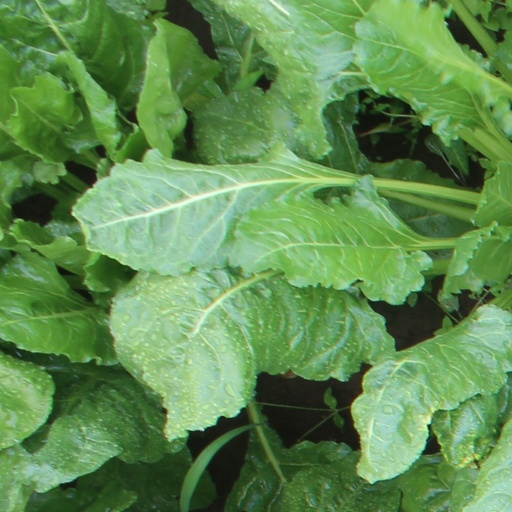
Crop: sugar beet